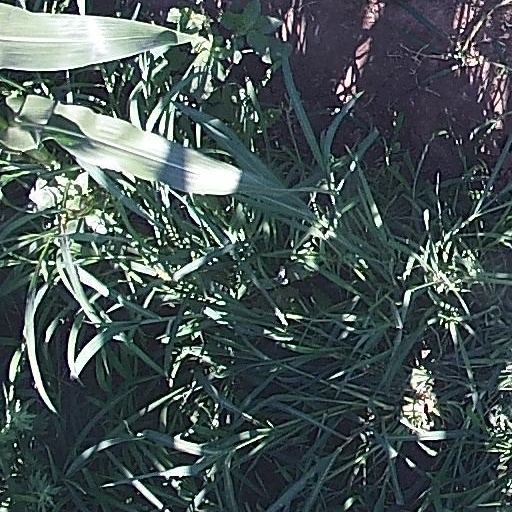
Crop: maize; corn